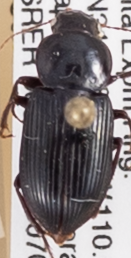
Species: Discoderus robustus
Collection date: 2018-07-04
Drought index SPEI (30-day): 0.8
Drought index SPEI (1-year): -1.13
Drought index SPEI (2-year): -1.13